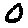
Label: 0